Kakadu National Park

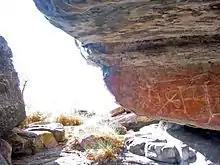
The Ubirr Aboriginal rock art site

Phillip Parker King, an English navigator entered the Gulf of Carpentaria between 1818 and 1822. During this time he named the three Alligator Rivers after the large numbers of crocodiles, which he mistook for alligators.